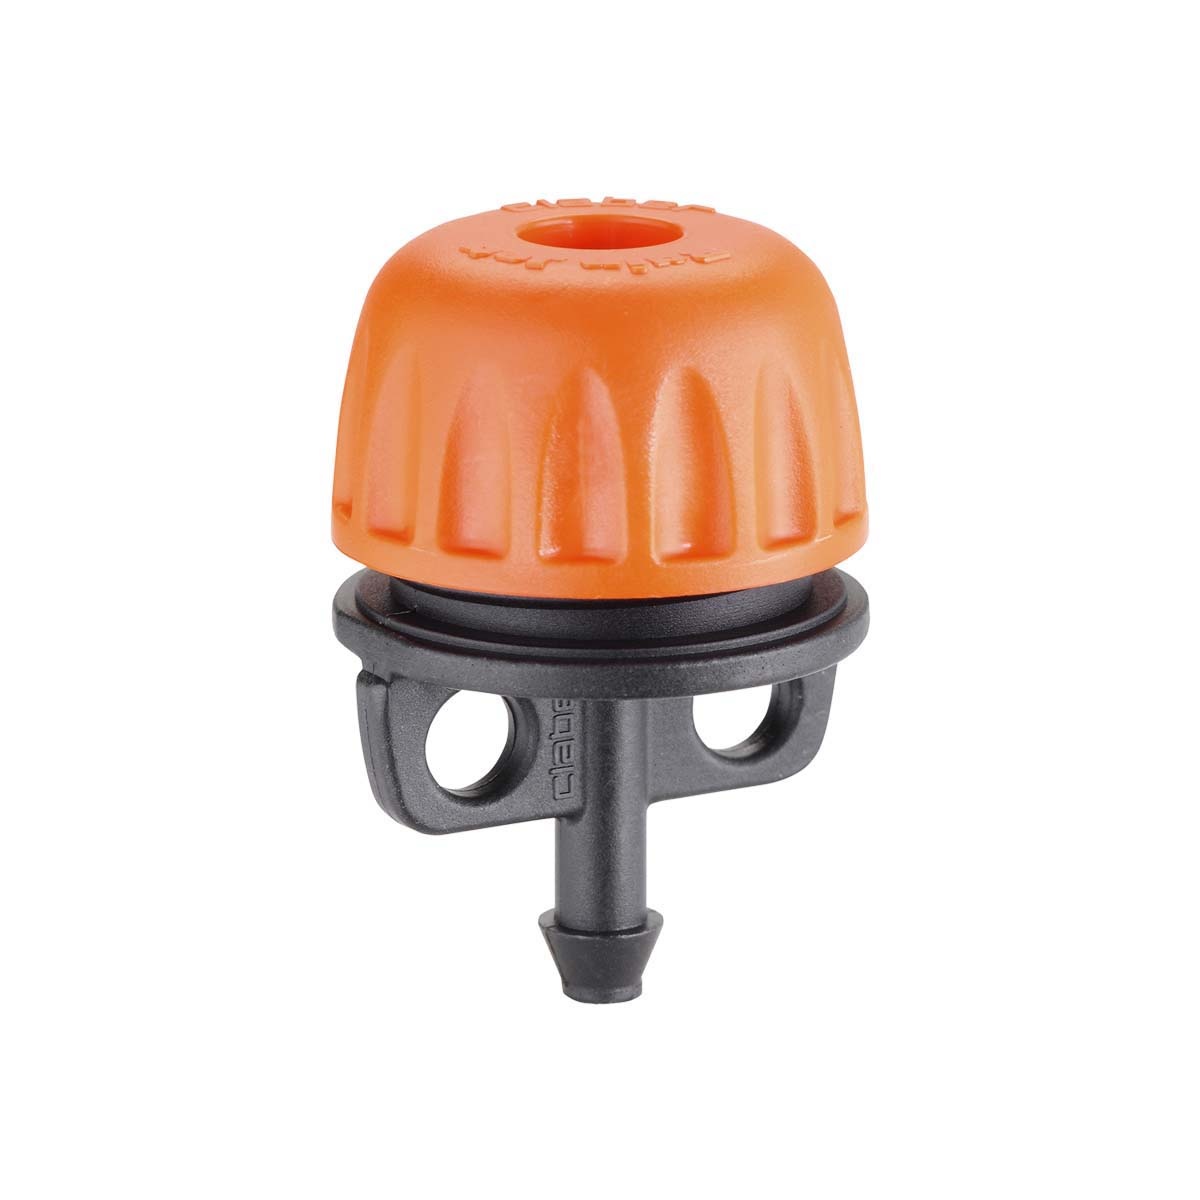
Gocciolatore Claber Rainjet a goccia
Il gocciolatore Claber presenta le seguenti caratteristiche: Larghezza : 23mm; Altezza : 35mm; Profondità : 23mm; Peso : 46g; Corpo : PP; Testa : POM; Innesto a perfetta tenuta d’acqua ; Ispezionabile per una facile pulizia; Portata regolabile (0-40l/h). Il gocciolatore Claber Rainjet a goccia distribuisce l’acqua ad una singola pianta, goccia dopo goccia, con estrema precisione. Si innesta perfettamente sul tubo capillare o direttamente sul tubo collettore, con una semplice pressione. Gocciolatore piante regolabile da 0 a 40l/ora per l'irrigazione di vasi, vasche e fioriere. Per un'irrigazione calibrata in funzione delle diverse necessità delle piante e della natura del terreno. Smontabile per una facile pulizia. Se ti serve aiuto scrivici sulla nostra chat!
Brand: claber
Category: Home & Garden > Lawn & Garden > Watering & Irrigation > Irrigation Systems